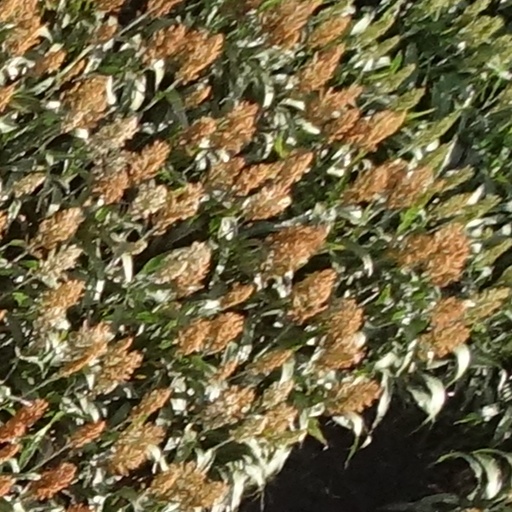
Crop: sorghum